Riding Facility, Riem

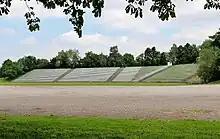
Olympia-Reitstadion München

The Riding Facility, Riem, also known as Olympic Riding Stadium, was a temporary facility constructed in the Riem area of Munich, Germany, for the 1972 Summer Olympics. It hosted the equestrian individual jumping, cross-country eventing, and the riding portion of the modern pentathlon competition. They were constructed on the grounds of the Riding Academy and the Munich Riding Club.